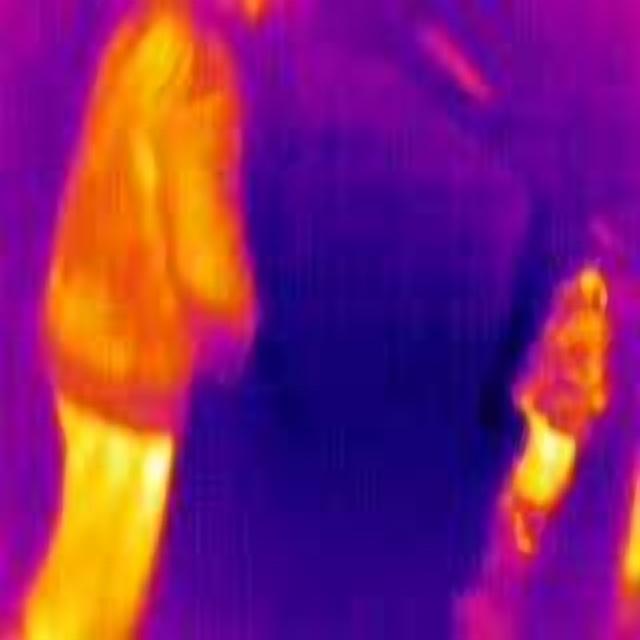
Detected objects:
label: person
label: person